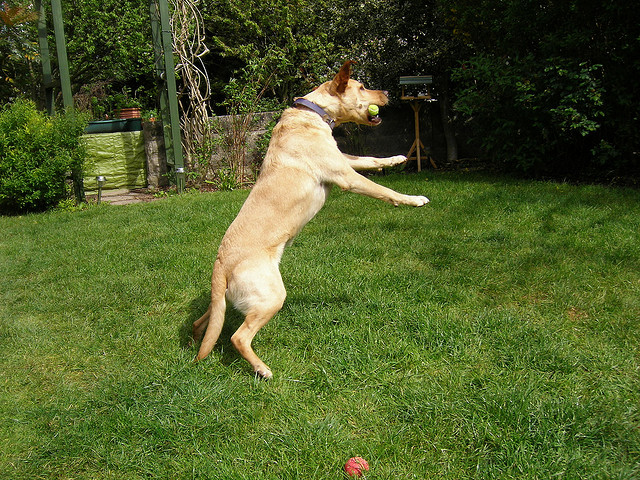
con chó đang chơi với bóng ngoài sân